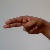
The image shows a hand gesture representing the letter 'H' in Indian Sign Language.